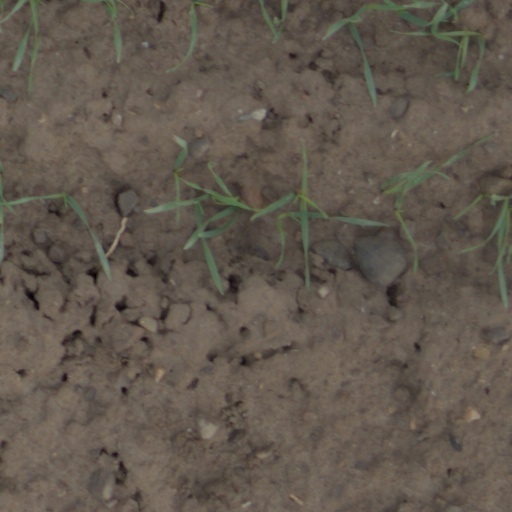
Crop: wheat